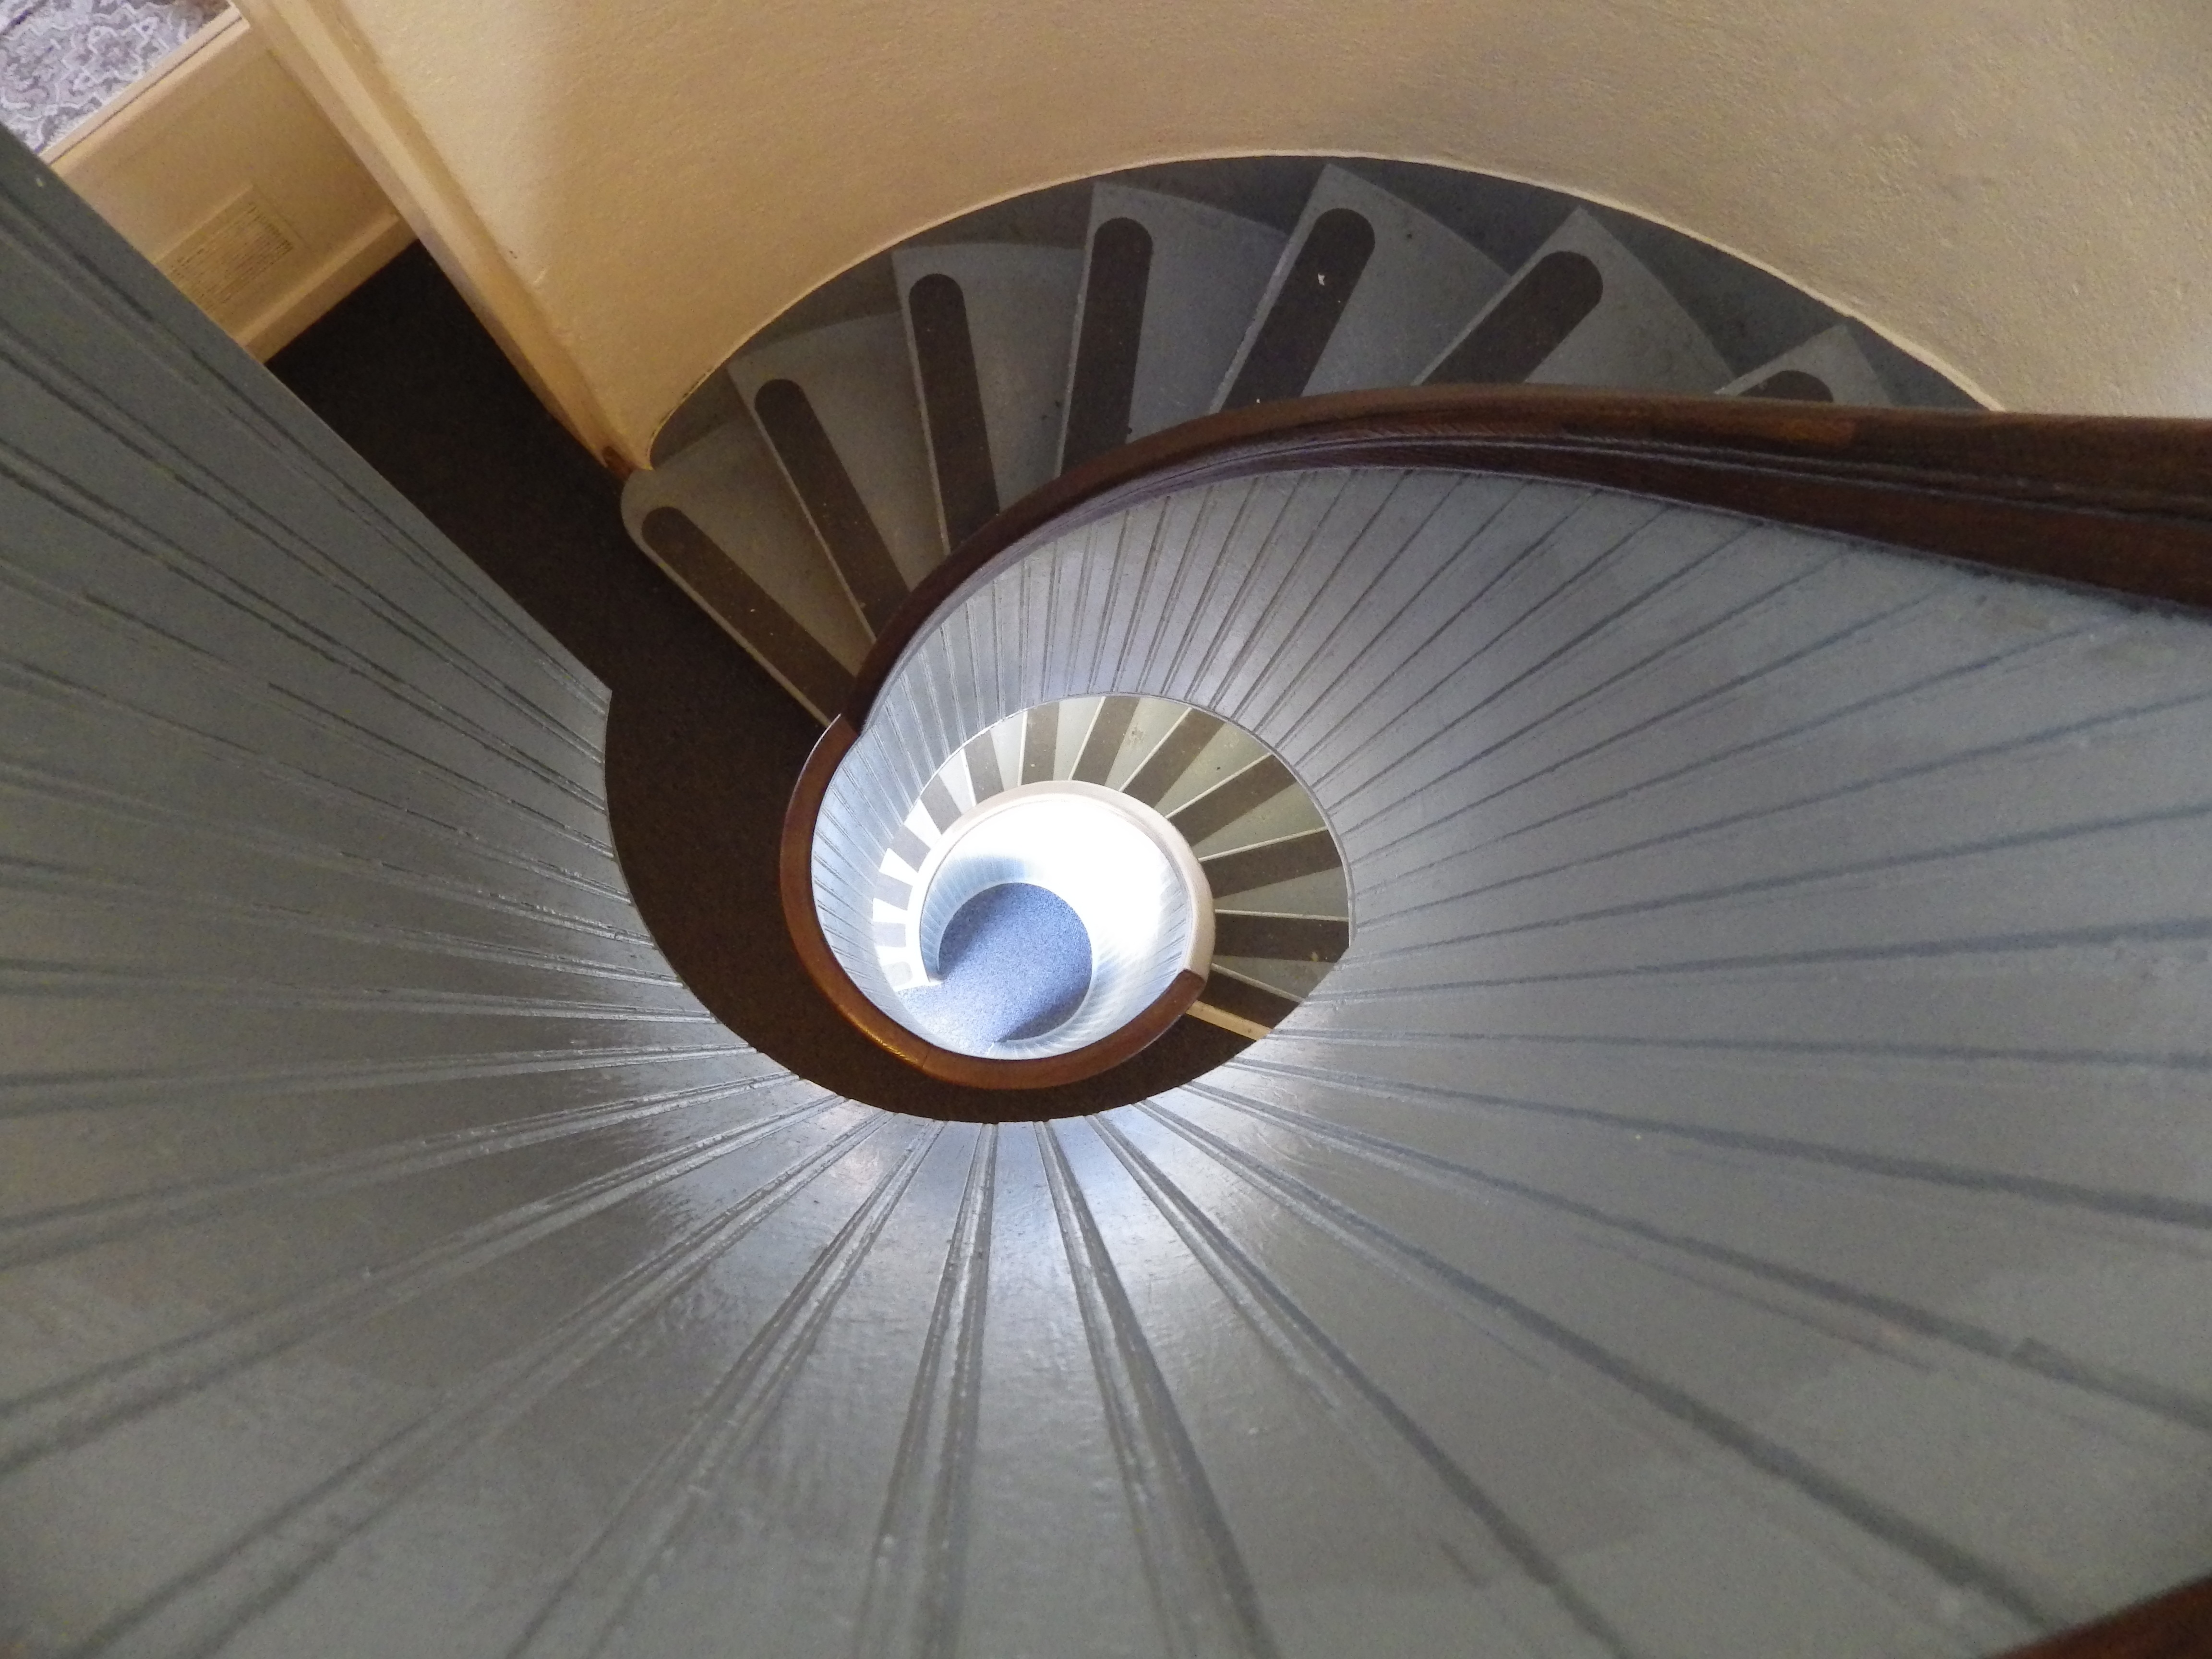
wing, light, lighthouse, wheel, spiral, ceiling, lighting, spiral staircase, circle, stairs, symmetry, shape, daylighting, cabrillo national monument